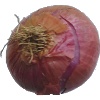
Label: Onion Red 1